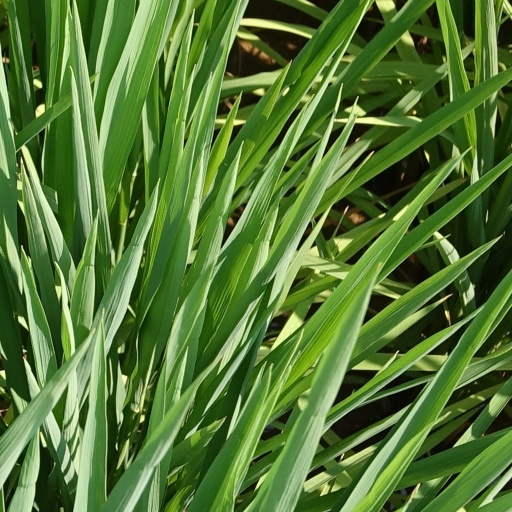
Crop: rice